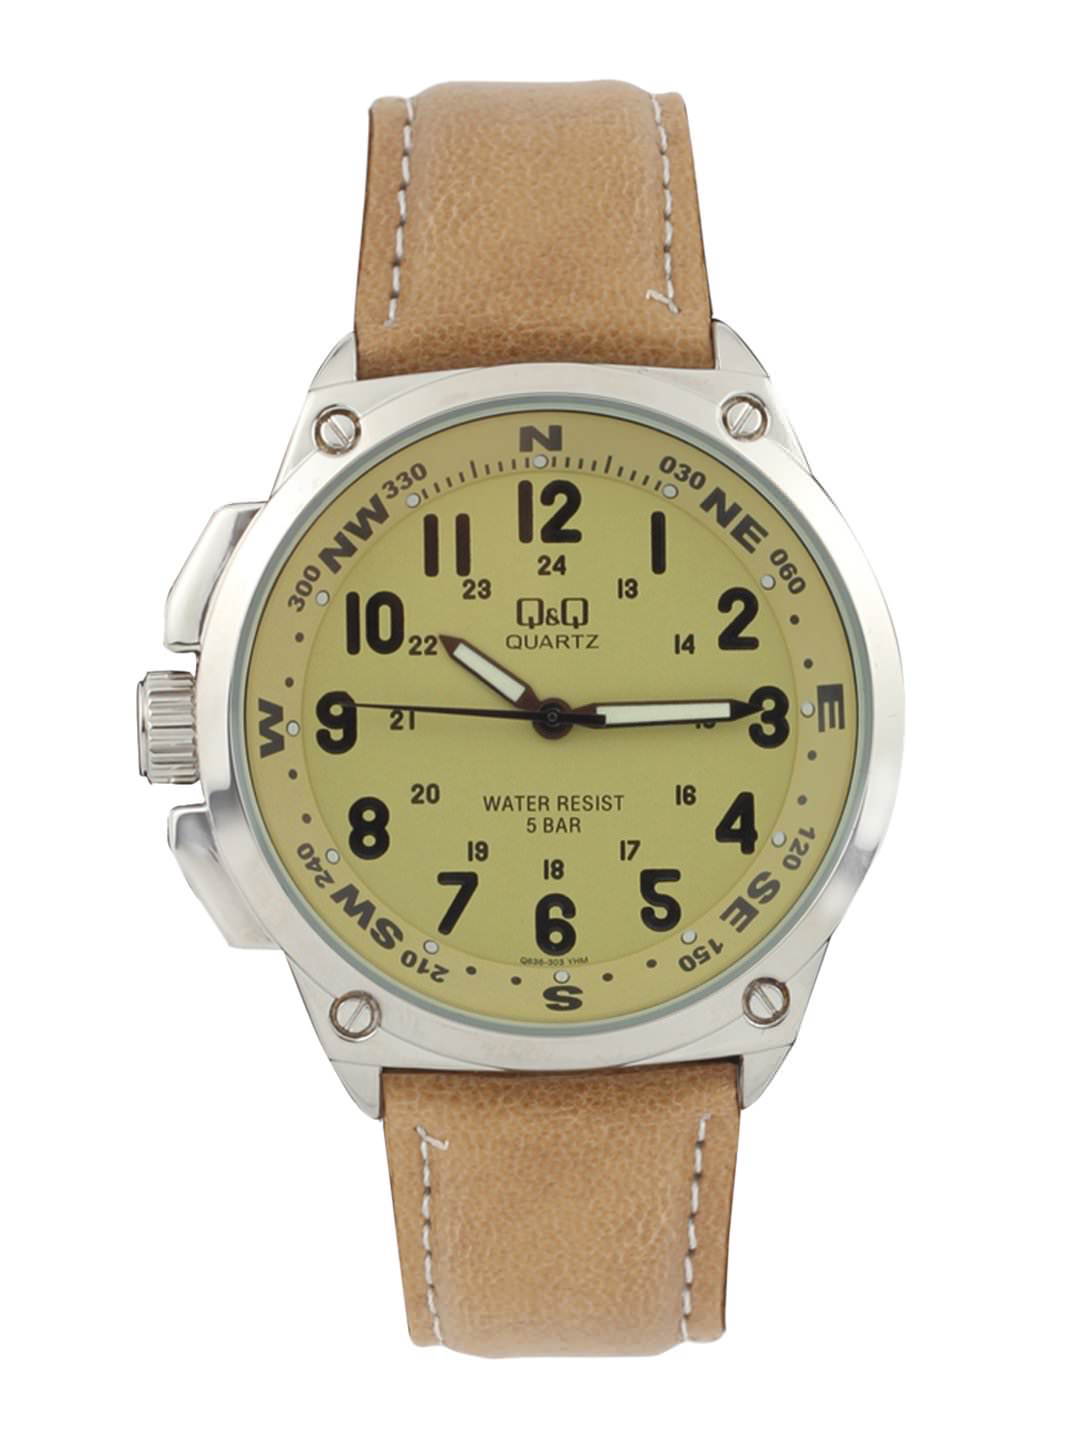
Q&Q Men Beige Dial Watch
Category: Accessories / Watches / Watches
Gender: Men
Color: Beige
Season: Winter 2016
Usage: Casual